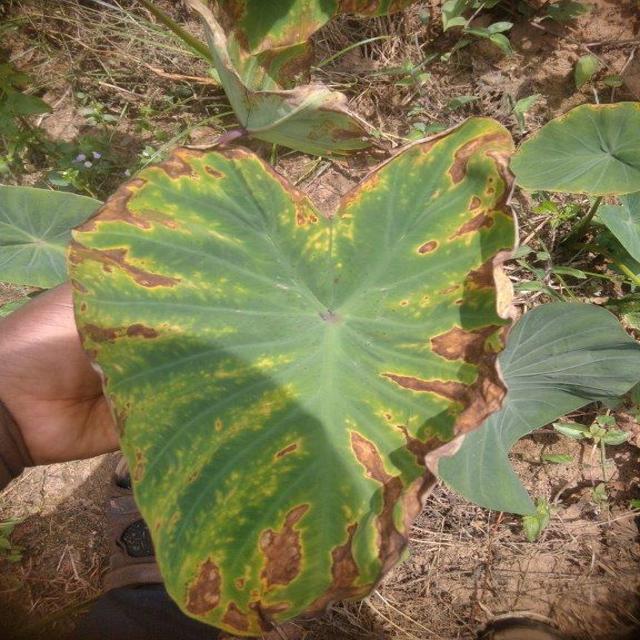
Label: Mid_Blight